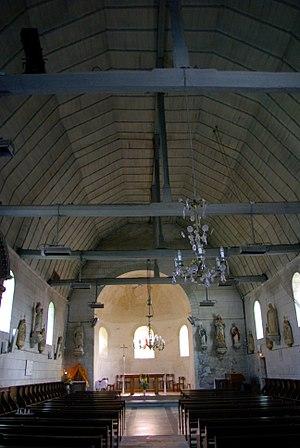
Église Saint-Pierre de Parçay-Meslay. This building is en partie classé, en partie inscrit au titre des Monuments Historiques. It is indexed in the Base Mérimée, a database of architectural heritage maintained by the French Ministry of Culture,
L'église Saint-Pierre est une église localisée dans la commune de Parçay-Meslay, en Indre-et-Loire. Elle a été précédée d'une église conçue en bois et construite vers la fin du Xᵉ siècle. L'actuelle édifice parcillon, placé sous le vocable de Saint Pierre, a été bâtie durant la seconde moitié du XIᵉ siècle. L'église de Saint Pierre était du ressort de l'abbaye de Marmoutier.